By Right of Birth

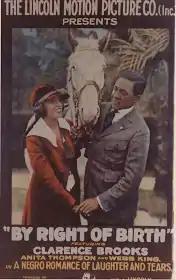
Film poster

The film By Right of Birth premiered on June 22, 1921, in Los Angeles, California. This film was one of the few surviving films of the Lincoln Motion Picture Company, which is known as the first producer of race films and of such silent films as "By Right of Birth". The company was founded in 1916 and in 1923 produced its last movie, "The Heart of a Negro."